JAL Express

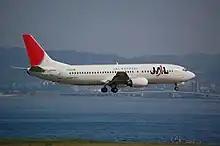
A Boeing 737-400 aircraft painted in new JAL corporate livery with a skyline background

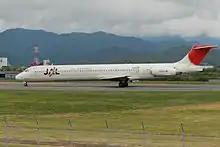
JAL Express operated the McDonnell Douglas MD-81 aircraft type (pictured) between 2005 and 2010

As of September 2013, JAL Express operated 42 narrow-body aircraft, with either two classes of service ("class J" and Economy class) or single class of service (Economy Class).